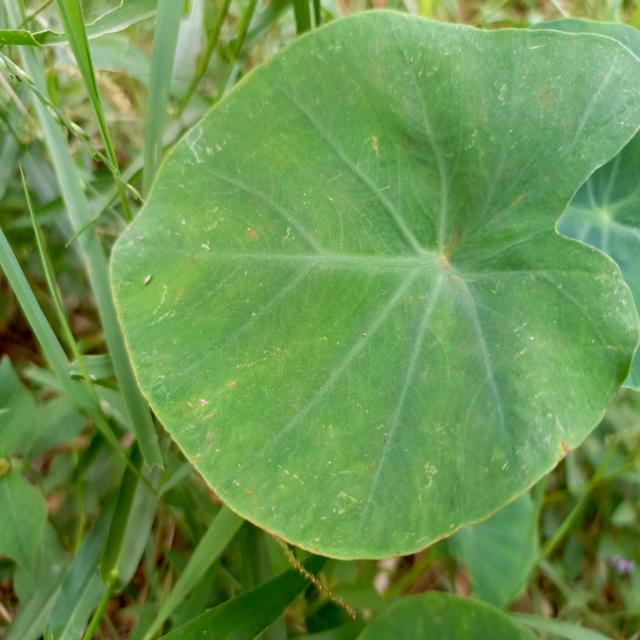
Label: Early_Blight